109 (department store)

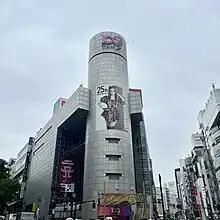
Shibuya 109's collaboration with Ayumi Hamasaki, April 2023

Due to its prominent location in Shibuya, the building appears in various Japanese media like anime and video games; however, since 109 is a trademarked brand, the number is usually altered.